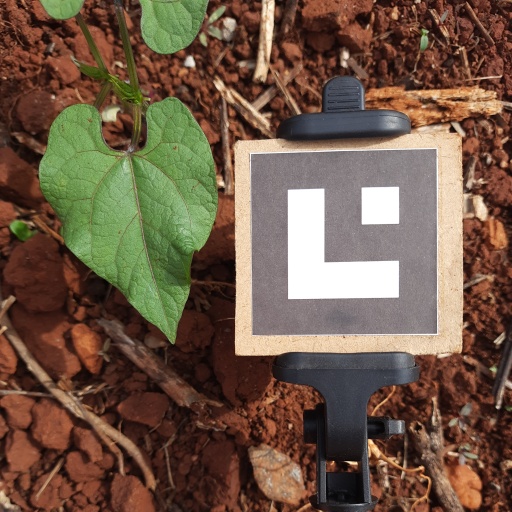
Observations: wavy surface, no eating holes, with soild dust, under sunlight